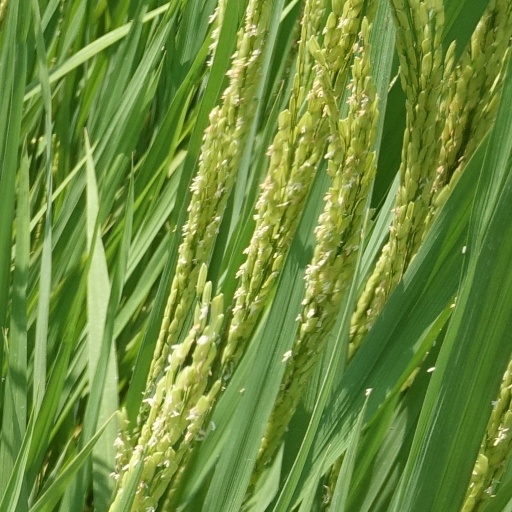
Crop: rice